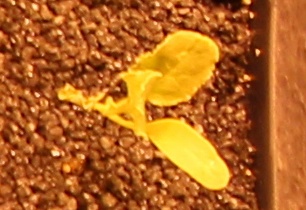
Label: Sugar beet